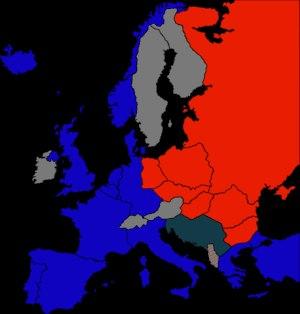
L'histoire du communisme recouvre l'ensemble des évolutions de ce courant d'idées et, par extension, celle des mouvances et des régimes politiques qui s'en sont réclamés. Le communisme se développe principalement au XXᵉ siècle, dont il constitue l'une des principales forces politiques : à son apogée, durant la seconde moitié du siècle, un quart de l'humanité vit sous un régime communiste.
L’Europe de l’Ouest est une région politique ou géographique qui correspond à la partie occidentale de l’Europe, mais ce concept reste mal défini. Elle est située entre l’océan Atlantique et les limites de l’Europe du Nord, l’Europe du Sud, et l’Europe centrale, avec lesquelles elle peut se superposer.